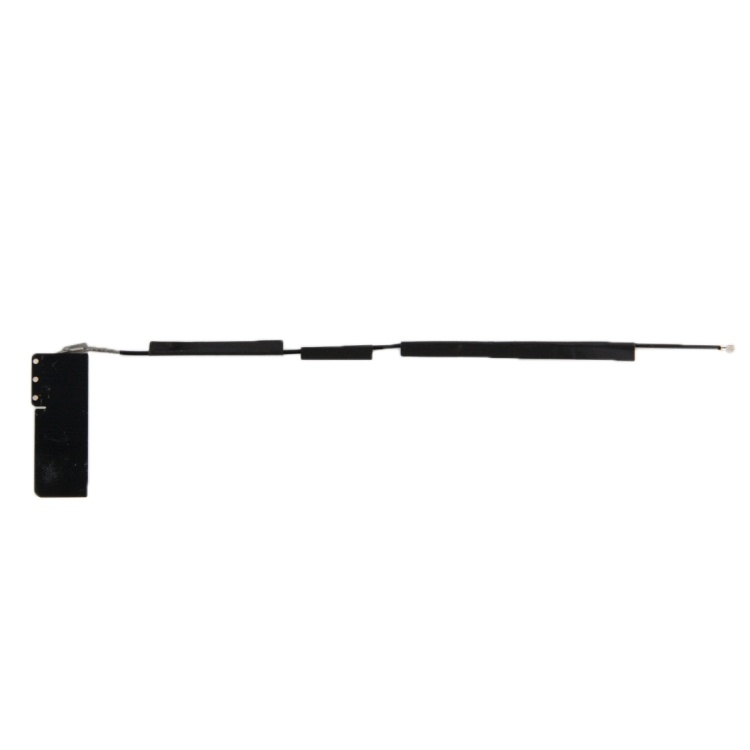
GPS Antenna Flex Cable  for iPad mini 4
About the product 1. Brand new and high quality GPS antenna flex cable for iPad mini 4 2. Replace your broken, damaged or non-working GPS antenna flex cable with a new one 3. Each item has been checked and in good condition before shipping 4. Professional installation is highly recommended. We will not be responsible for any damages to your cellphone/mobile phone that you may cause during the changing of replacement parts Specification: General Compatible with Apple: iPad mini 4 Types GPS Antenna Package Weight One Package Weight 0.02kgs / 0.05lb One Package Size 12cm * 6.9cm * 0.4cm / 4.72inch * 2.72inch * 0.16inch Qty per Carton 600 Carton Weight 7.00kgs / 15.43lb Carton Size 38cm * 30cm * 22cm / 14.96inch * 11.81inch * 8.66inch Loading Container 20GP: 1063 cartons * 600 pcs = 637800 pcs 40HQ: 2468 cartons * 600 pcs = 1480800 pcs
Brand: Astra
Category: Electronics > Electronics Accessories > Computer Components > Tablet Computer Parts